Grigory Tunkin

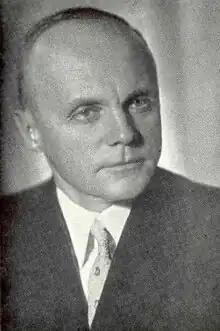
Grigory Tunkin (undated)

Grigory Ivanovich Tunkin (13 October 1906 – 23 August 1993) was a Soviet jurist, diplomat, Corresponding Member of the Soviet Academy of Sciences (1974), and a Meritorious Scientist of the RSFSR (1972).